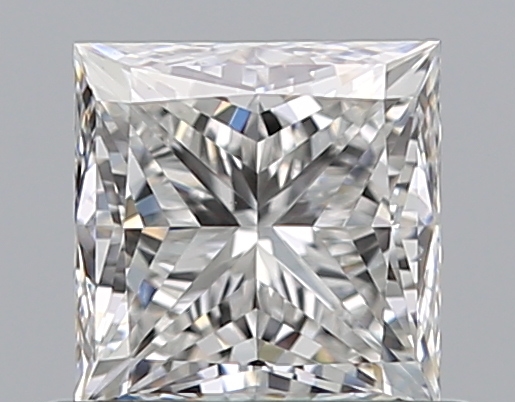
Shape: princess
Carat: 0.71
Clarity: VVS2
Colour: F
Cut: EX
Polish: EX
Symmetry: VG
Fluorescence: N
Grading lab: GIA
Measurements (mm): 4.74 x 4.67 x 3.46